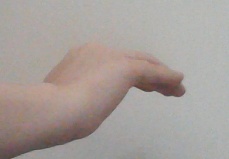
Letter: haa